Origins and architecture of the Taj Mahal

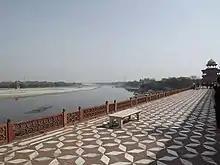
Riverfront terrace

The focus and climax of the Taj Mahal complex is the symmetrical white marble tomb; a cubic building with chamfered corners, with arched recesses known as . It is topped by a large dome and several pillared, roofed chhatris. In plan, it has a near perfect symmetry about 4 axes. It comprises 4 floors; the lower basement storey containing the tombs of Jahan and Mumtaz, the entrance storey containing identical cenotaphs of the tombs below in a much more elaborate chamber, an ambulatory storey and a roof terrace.